Half sovereign

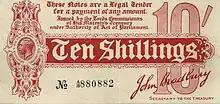
With war beginning in 1914, half sovereigns in British commerce were replaced by treasury notes.

After Edward's death in 1910, half sovereigns featuring the new king, George V, with an obverse designed by Bertram Mackennal and the Pistrucci reverse, were first issued in 1911 and continued until 1915 at London. The final years before the start of the First World War in 1914 saw large circulation of sovereigns and half sovereigns, and during the final days of the July Crisis that led up to war, many members of the public exchanged banknotes for gold. Once war began, paper currency of ten shillings and of one pound were quickly issued to take the place of the two gold coins, and although there was no formal suspension of gold payments, the government promoted the view that to ask for payment in gold was unpatriotic. Nevertheless, production of gold coins at the colonial mints continued, mostly for export. Production of half sovereigns at Australian mints continued until 1920, though only a few were struck after 1916, all at Perth.